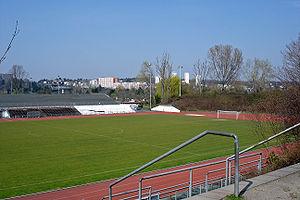
Un terrain de sport est une surface de jeu utilisée pour divers sports. Cette surface peut-être en extérieur ou bien à l'intérieur, dans ce dernier cas il est appelé « gymnase », en France et au Canada, ou « hall omnisport », en Belgique.